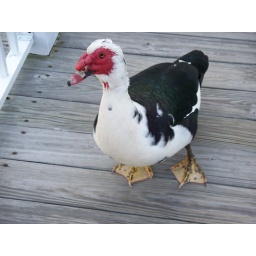
this duck walked a few feet behind us for quite a while while we were on vaction in myrtle beach